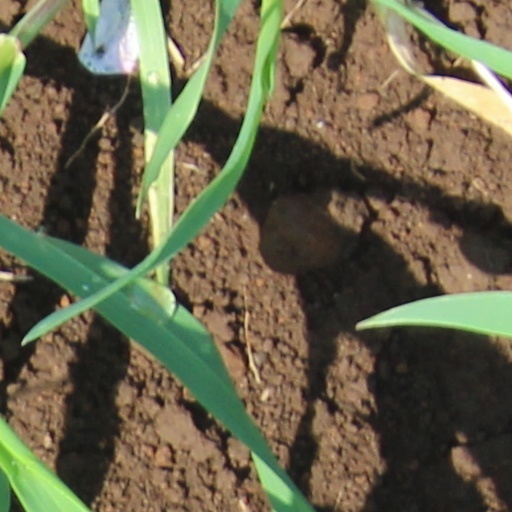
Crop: wheat